Wired to Kill

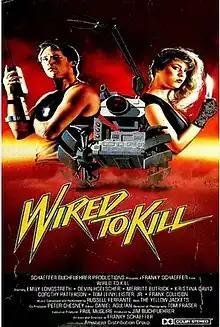

Wired to Kill, also known as Booby Trap, is a 1986 film written and directed by Frank Schaeffer and starring Emily Longstreth, Devin Hoelscher, Merritt Butrick